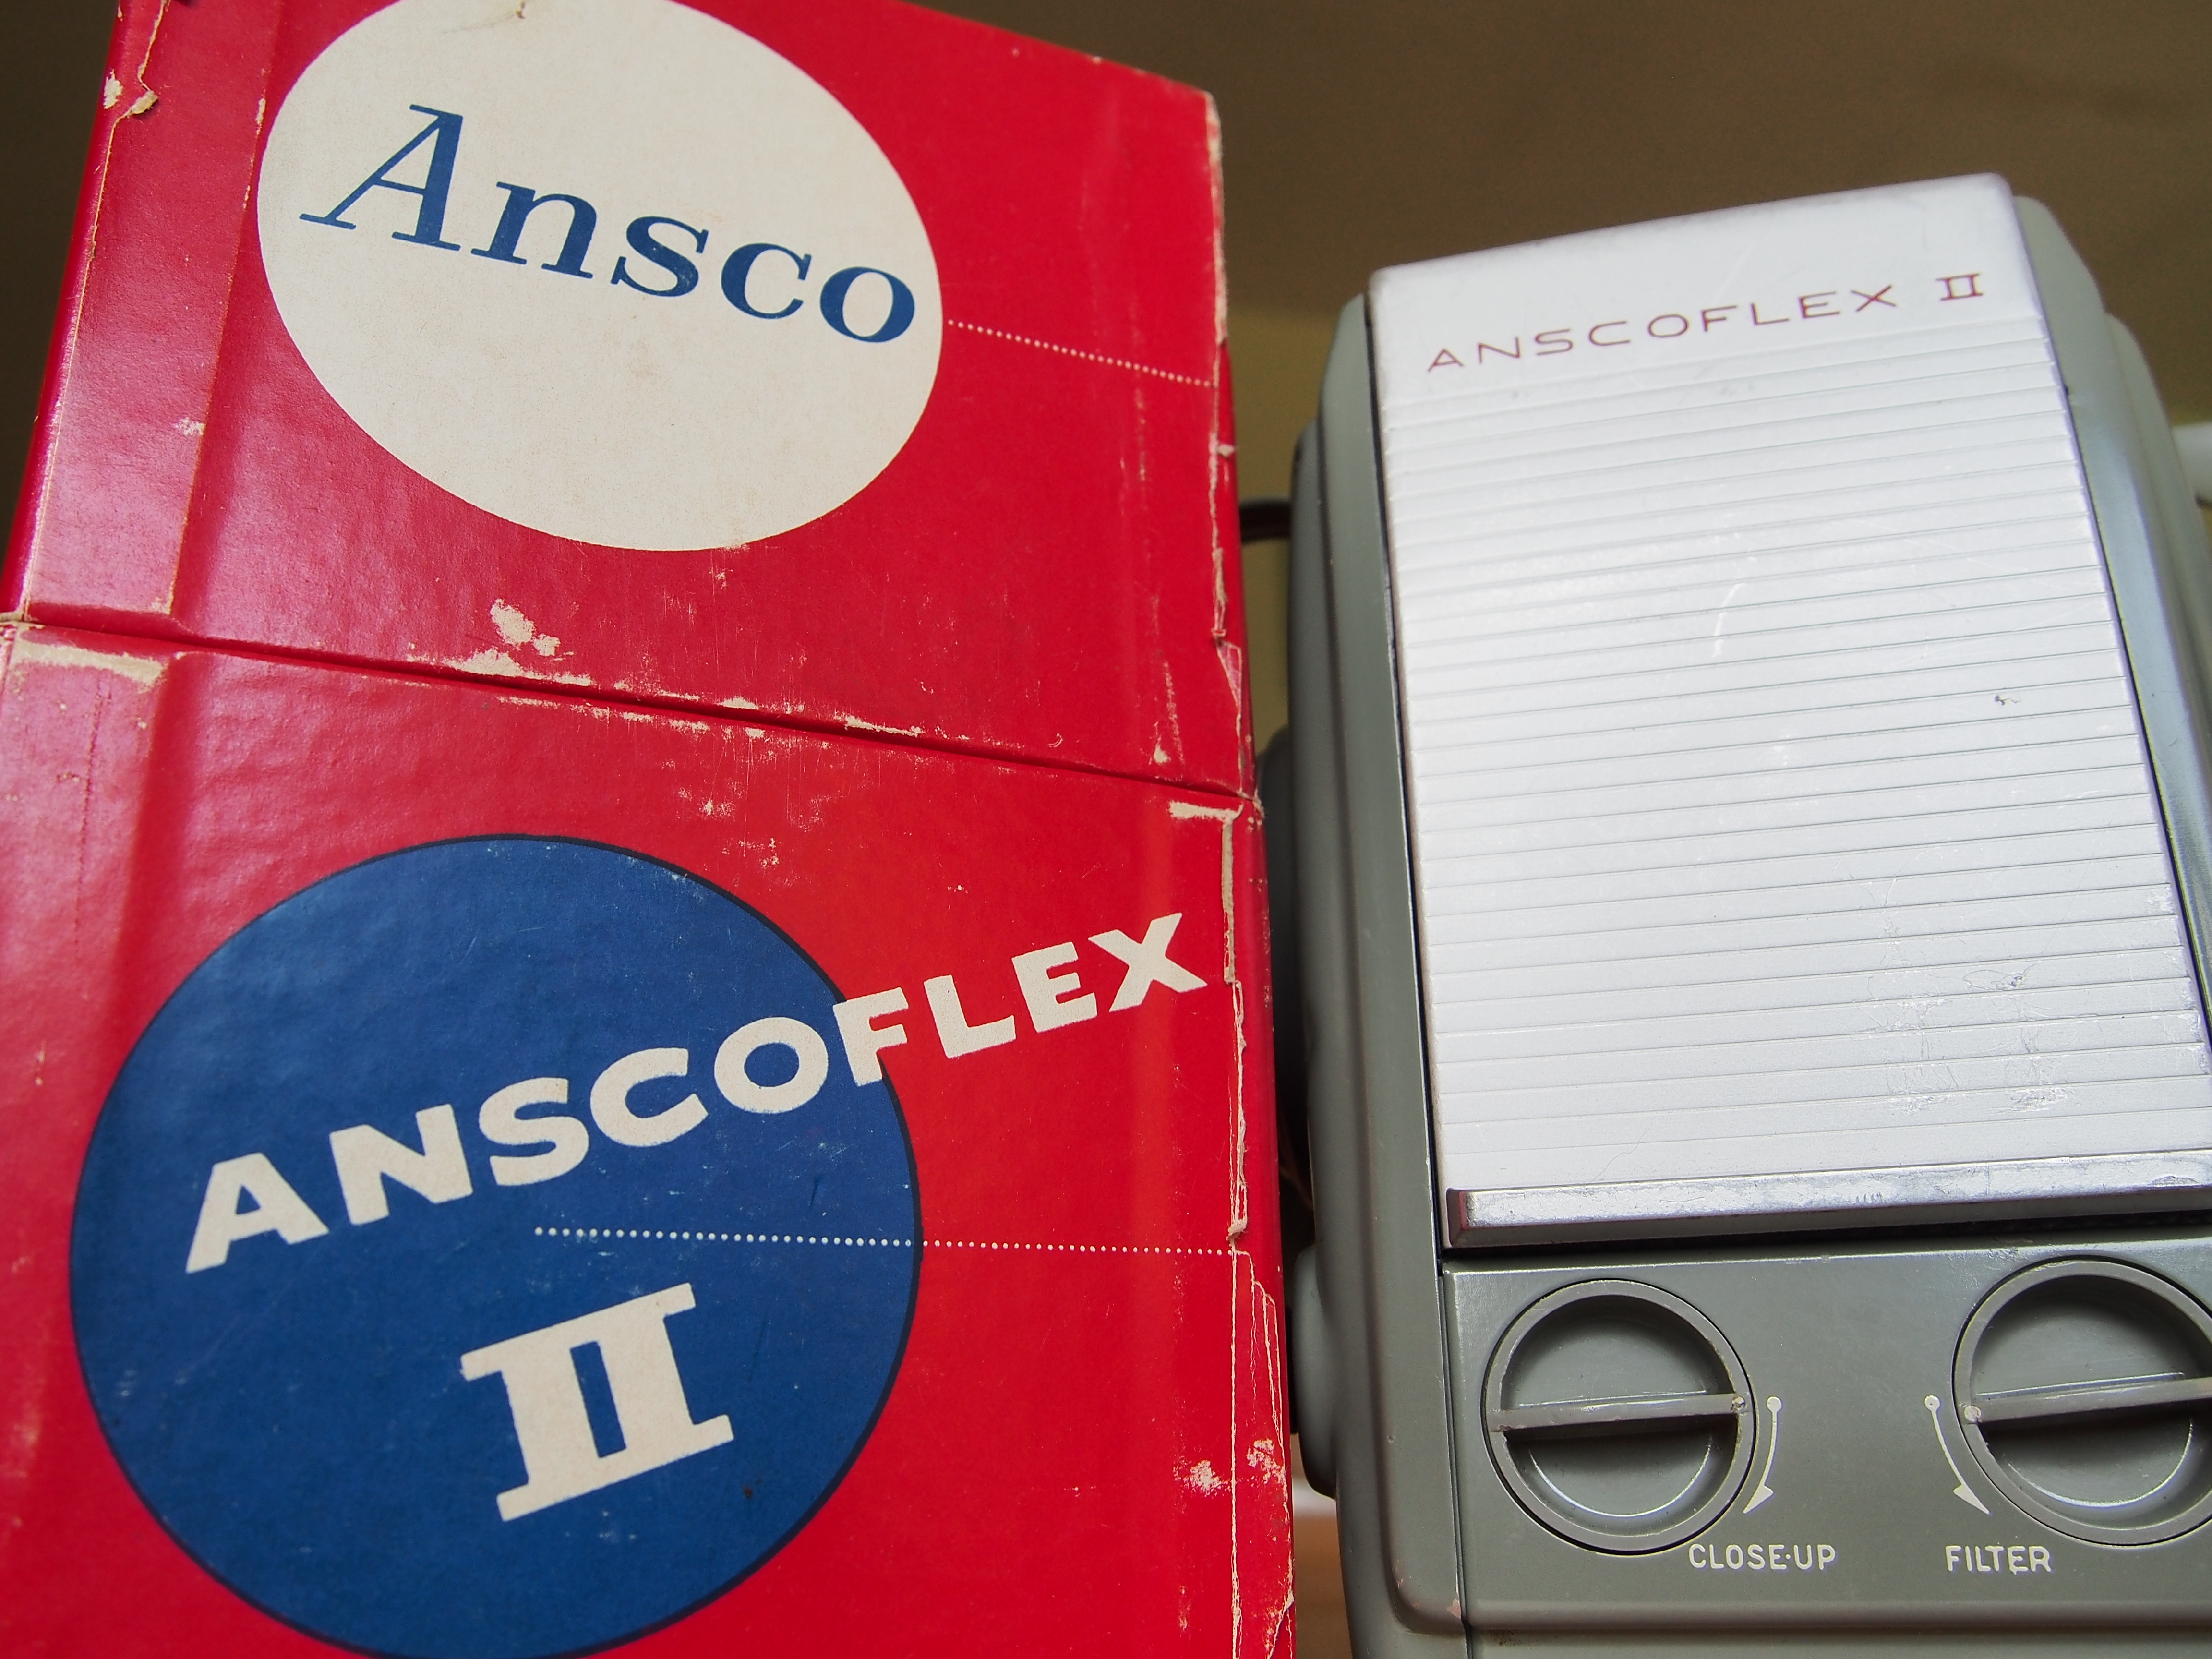
vintage, red, collection, gadget, brand, design, cool, dials, 620, anscoflexii, stylish, ansco, slidingdoor, 620camera, mediumformatcamera, raymondloewy, pseudotlr